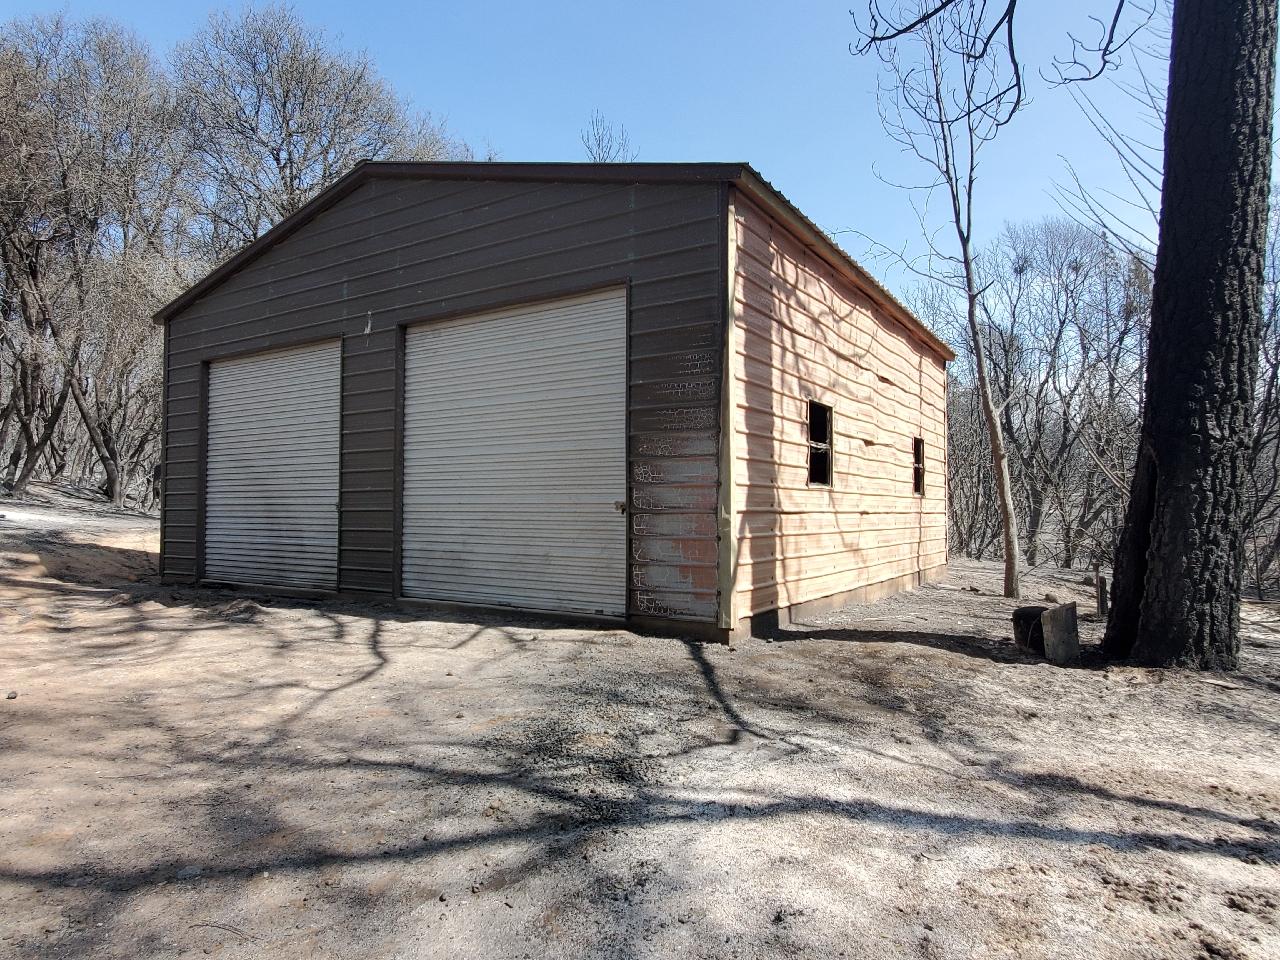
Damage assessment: major